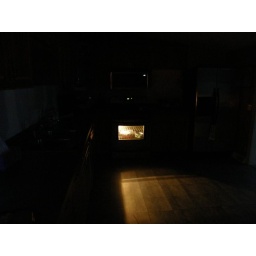
chicken in oven